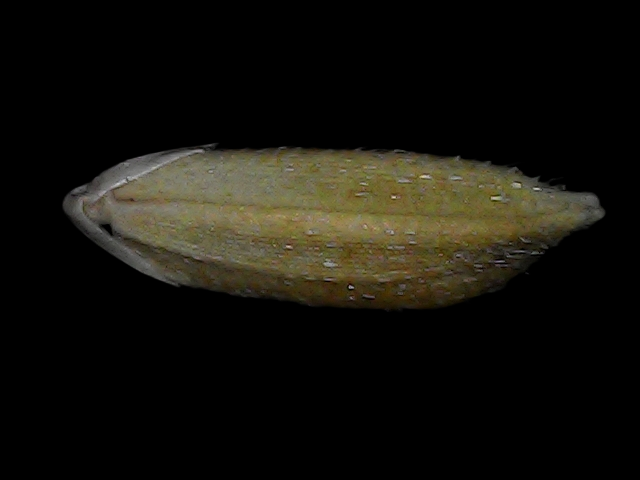
Rice variety: Bd93